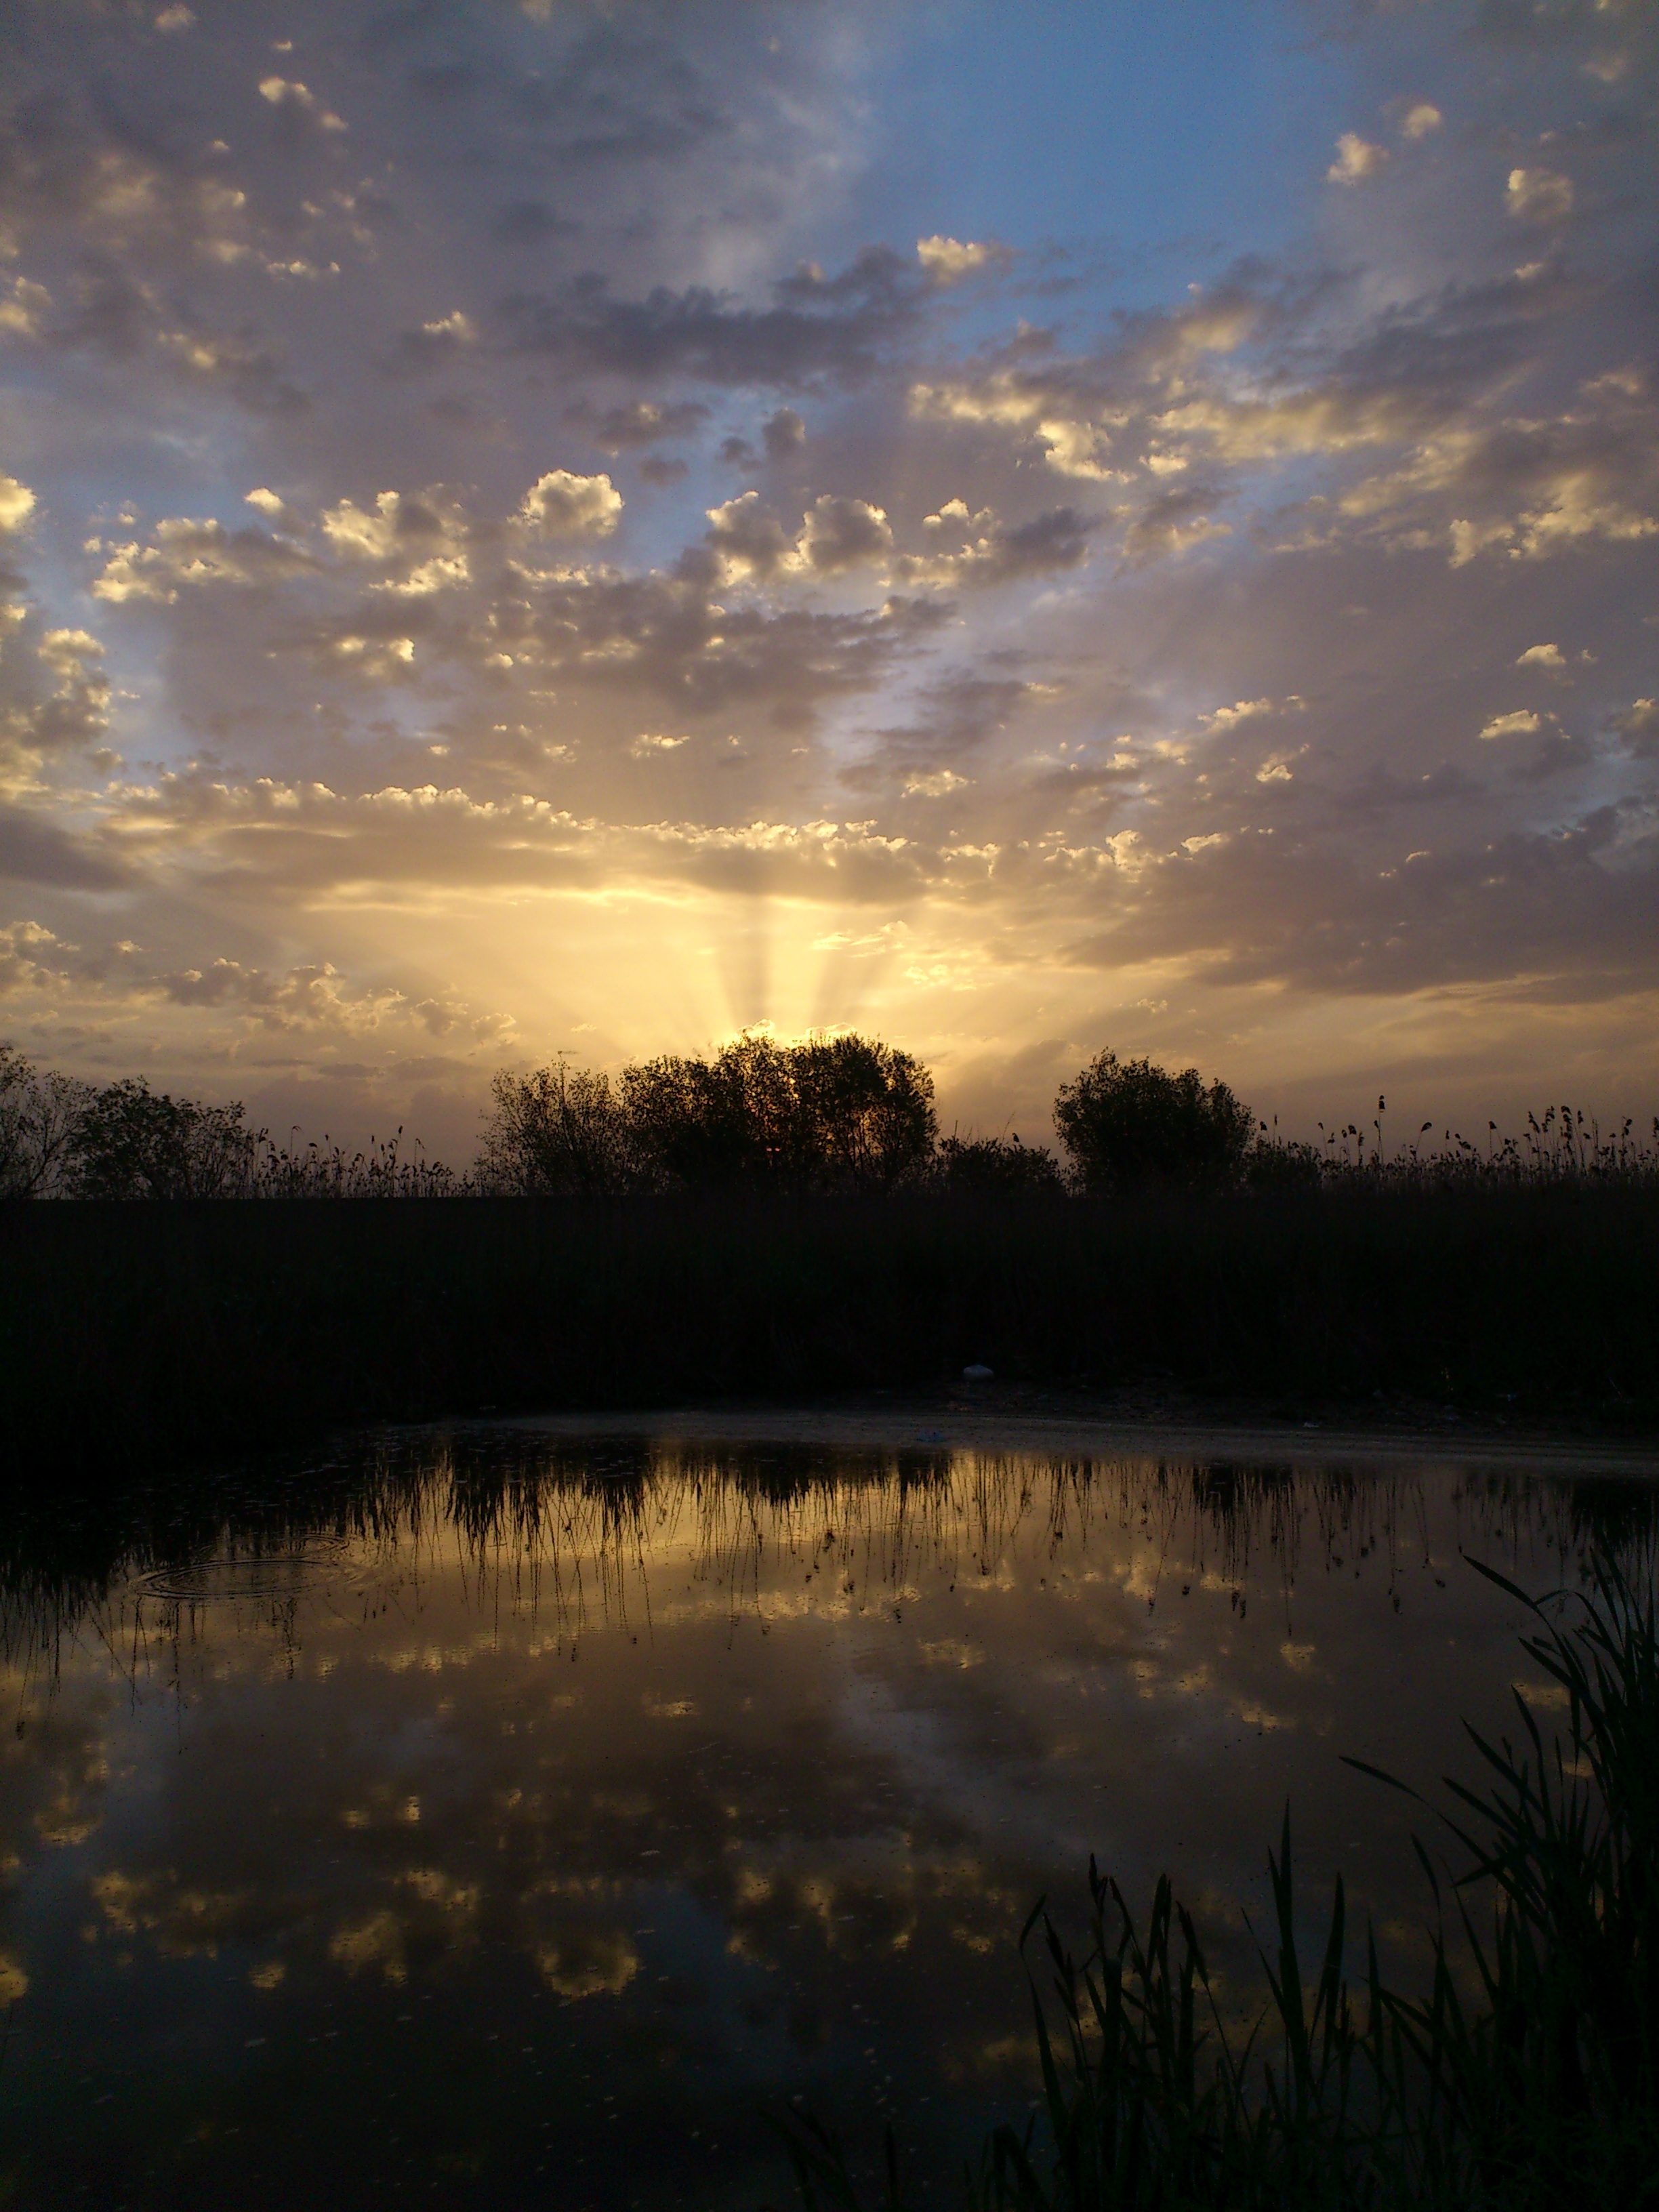
landscape, nature, horizon, marsh, cloud, sky, sun, sunrise, sunset, mist, sunlight, morning, lake, dawn, river, dusk, evening, reflection, wetland, loch, natural environment, atmospheric phenomenon